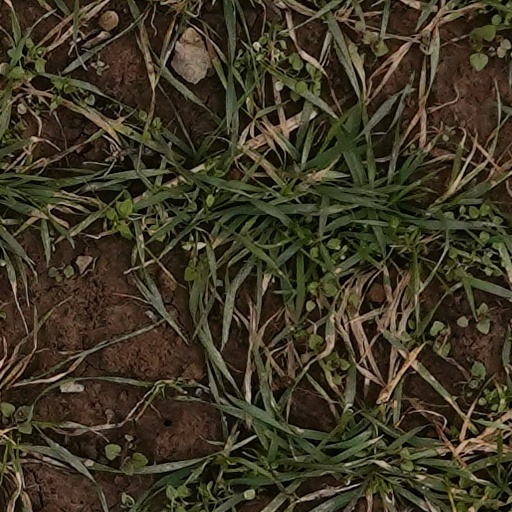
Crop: wheat